Uttarakhand

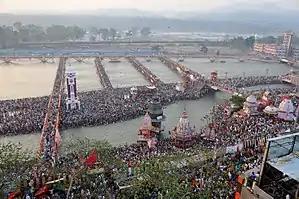
Pilgrims gather for the third "Shahi Snan" ("royal bath") at Har Ki Pauri in Haridwar, Uttarakhand on 14 April 2010 during Haridwar Kumbh Mela.

Garwhali Miniature painting is a form of miniature painting that flourished in the region between the 17th and 19th century. Mola Ram is credited as the true father of the Garhwali Branch of the wider Pahari School. Kumaoni art often is geometrical in nature, while Garhwali art is known for its closeness to nature.